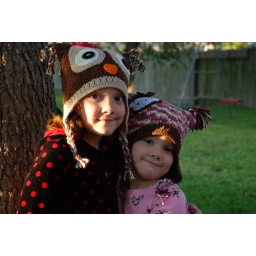
my girls in their hats